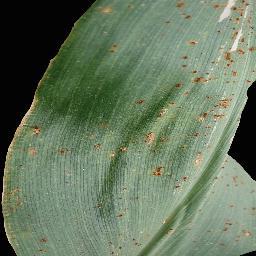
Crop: corn
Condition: (maize)_common_rust